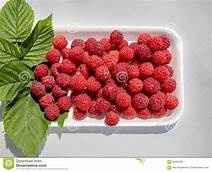
Label: raspberry